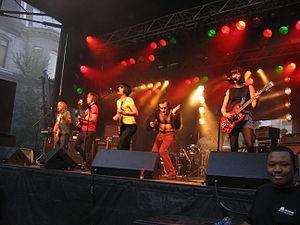
Les Breastfeeders est un groupe de rock 'n' roll canadien, originaire de Montréal, au Québec.